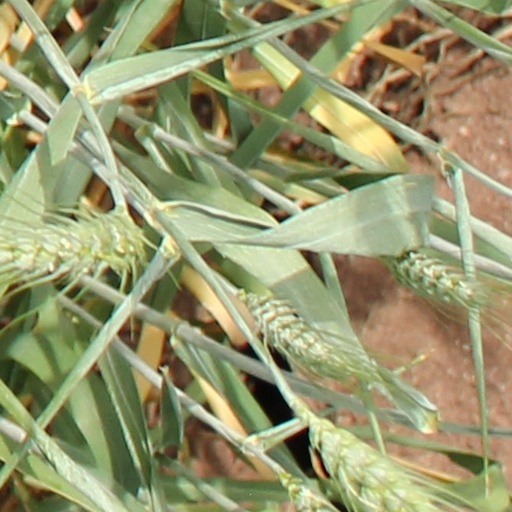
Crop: wheat